1946 North Korean local elections

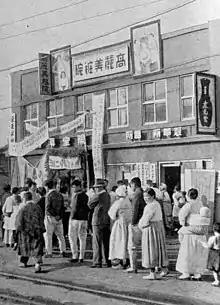
Pyongyang voters queuing in the local elections of North Korea of 3rd Nov. 1946.

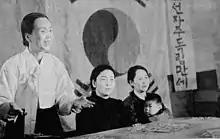
Pak Chong-ae, leader of the Korean Democratic Women's Union (조선민주녀성동맹, = North Korea Democratic Women's League), speaks at a rally for the local elections in North Korea held 3rd Nov. 1946.

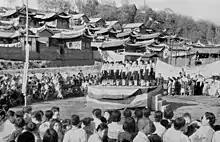
Pyongyang voters at a rally for the local elections of North Korea of 3rd Nov. 1946. School girls in uniform singing.

Elections of the provincial, city and county people's committees (도·시·군 인민위원회 선거) were held in Soviet-occupied North Korea on November 3, 1946.